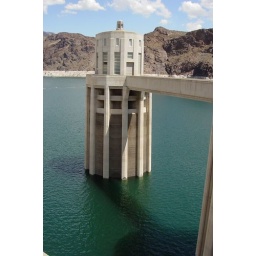
This tower goes 400 feet below the water level!